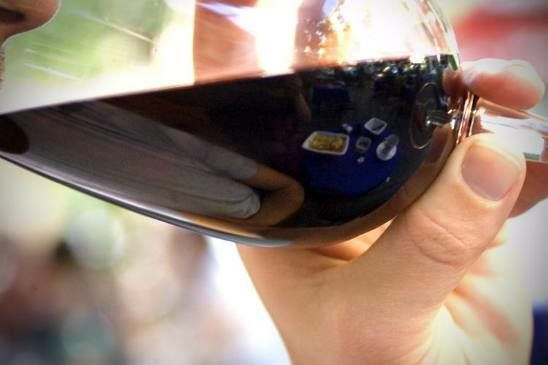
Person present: No